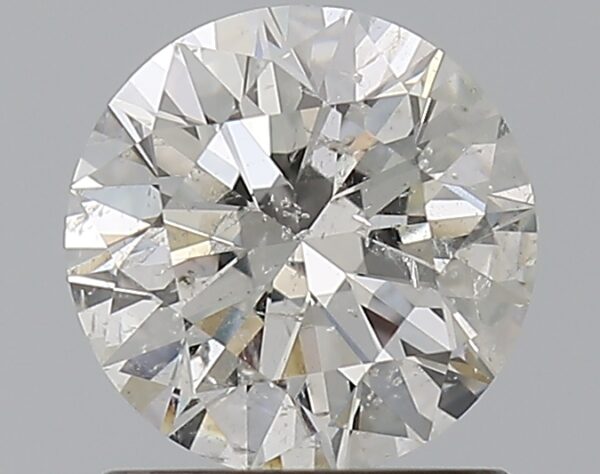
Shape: round
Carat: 1
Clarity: SI2
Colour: G
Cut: EX
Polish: EX
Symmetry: EX
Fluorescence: N
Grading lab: IGI
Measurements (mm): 6.4 x 6.36 x 3.95